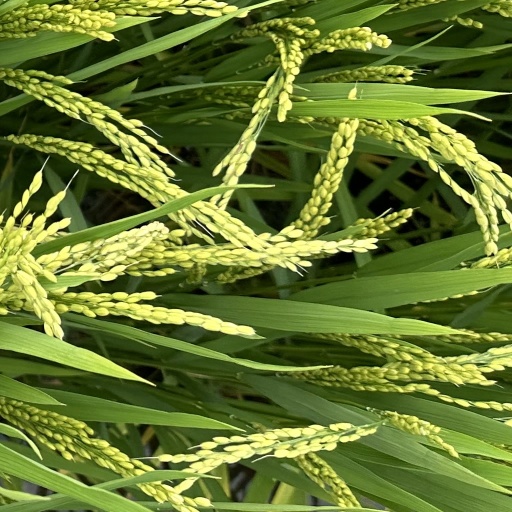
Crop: rice